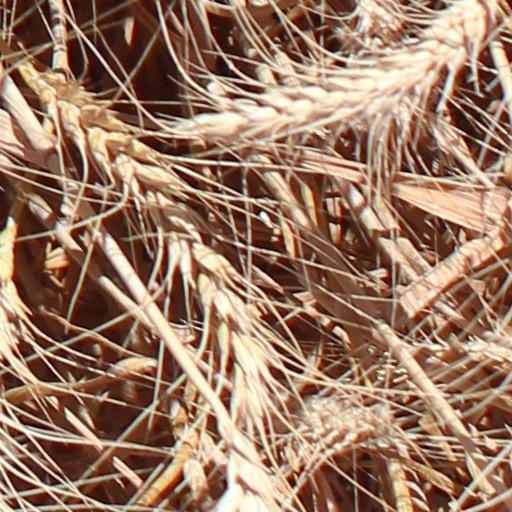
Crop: wheat